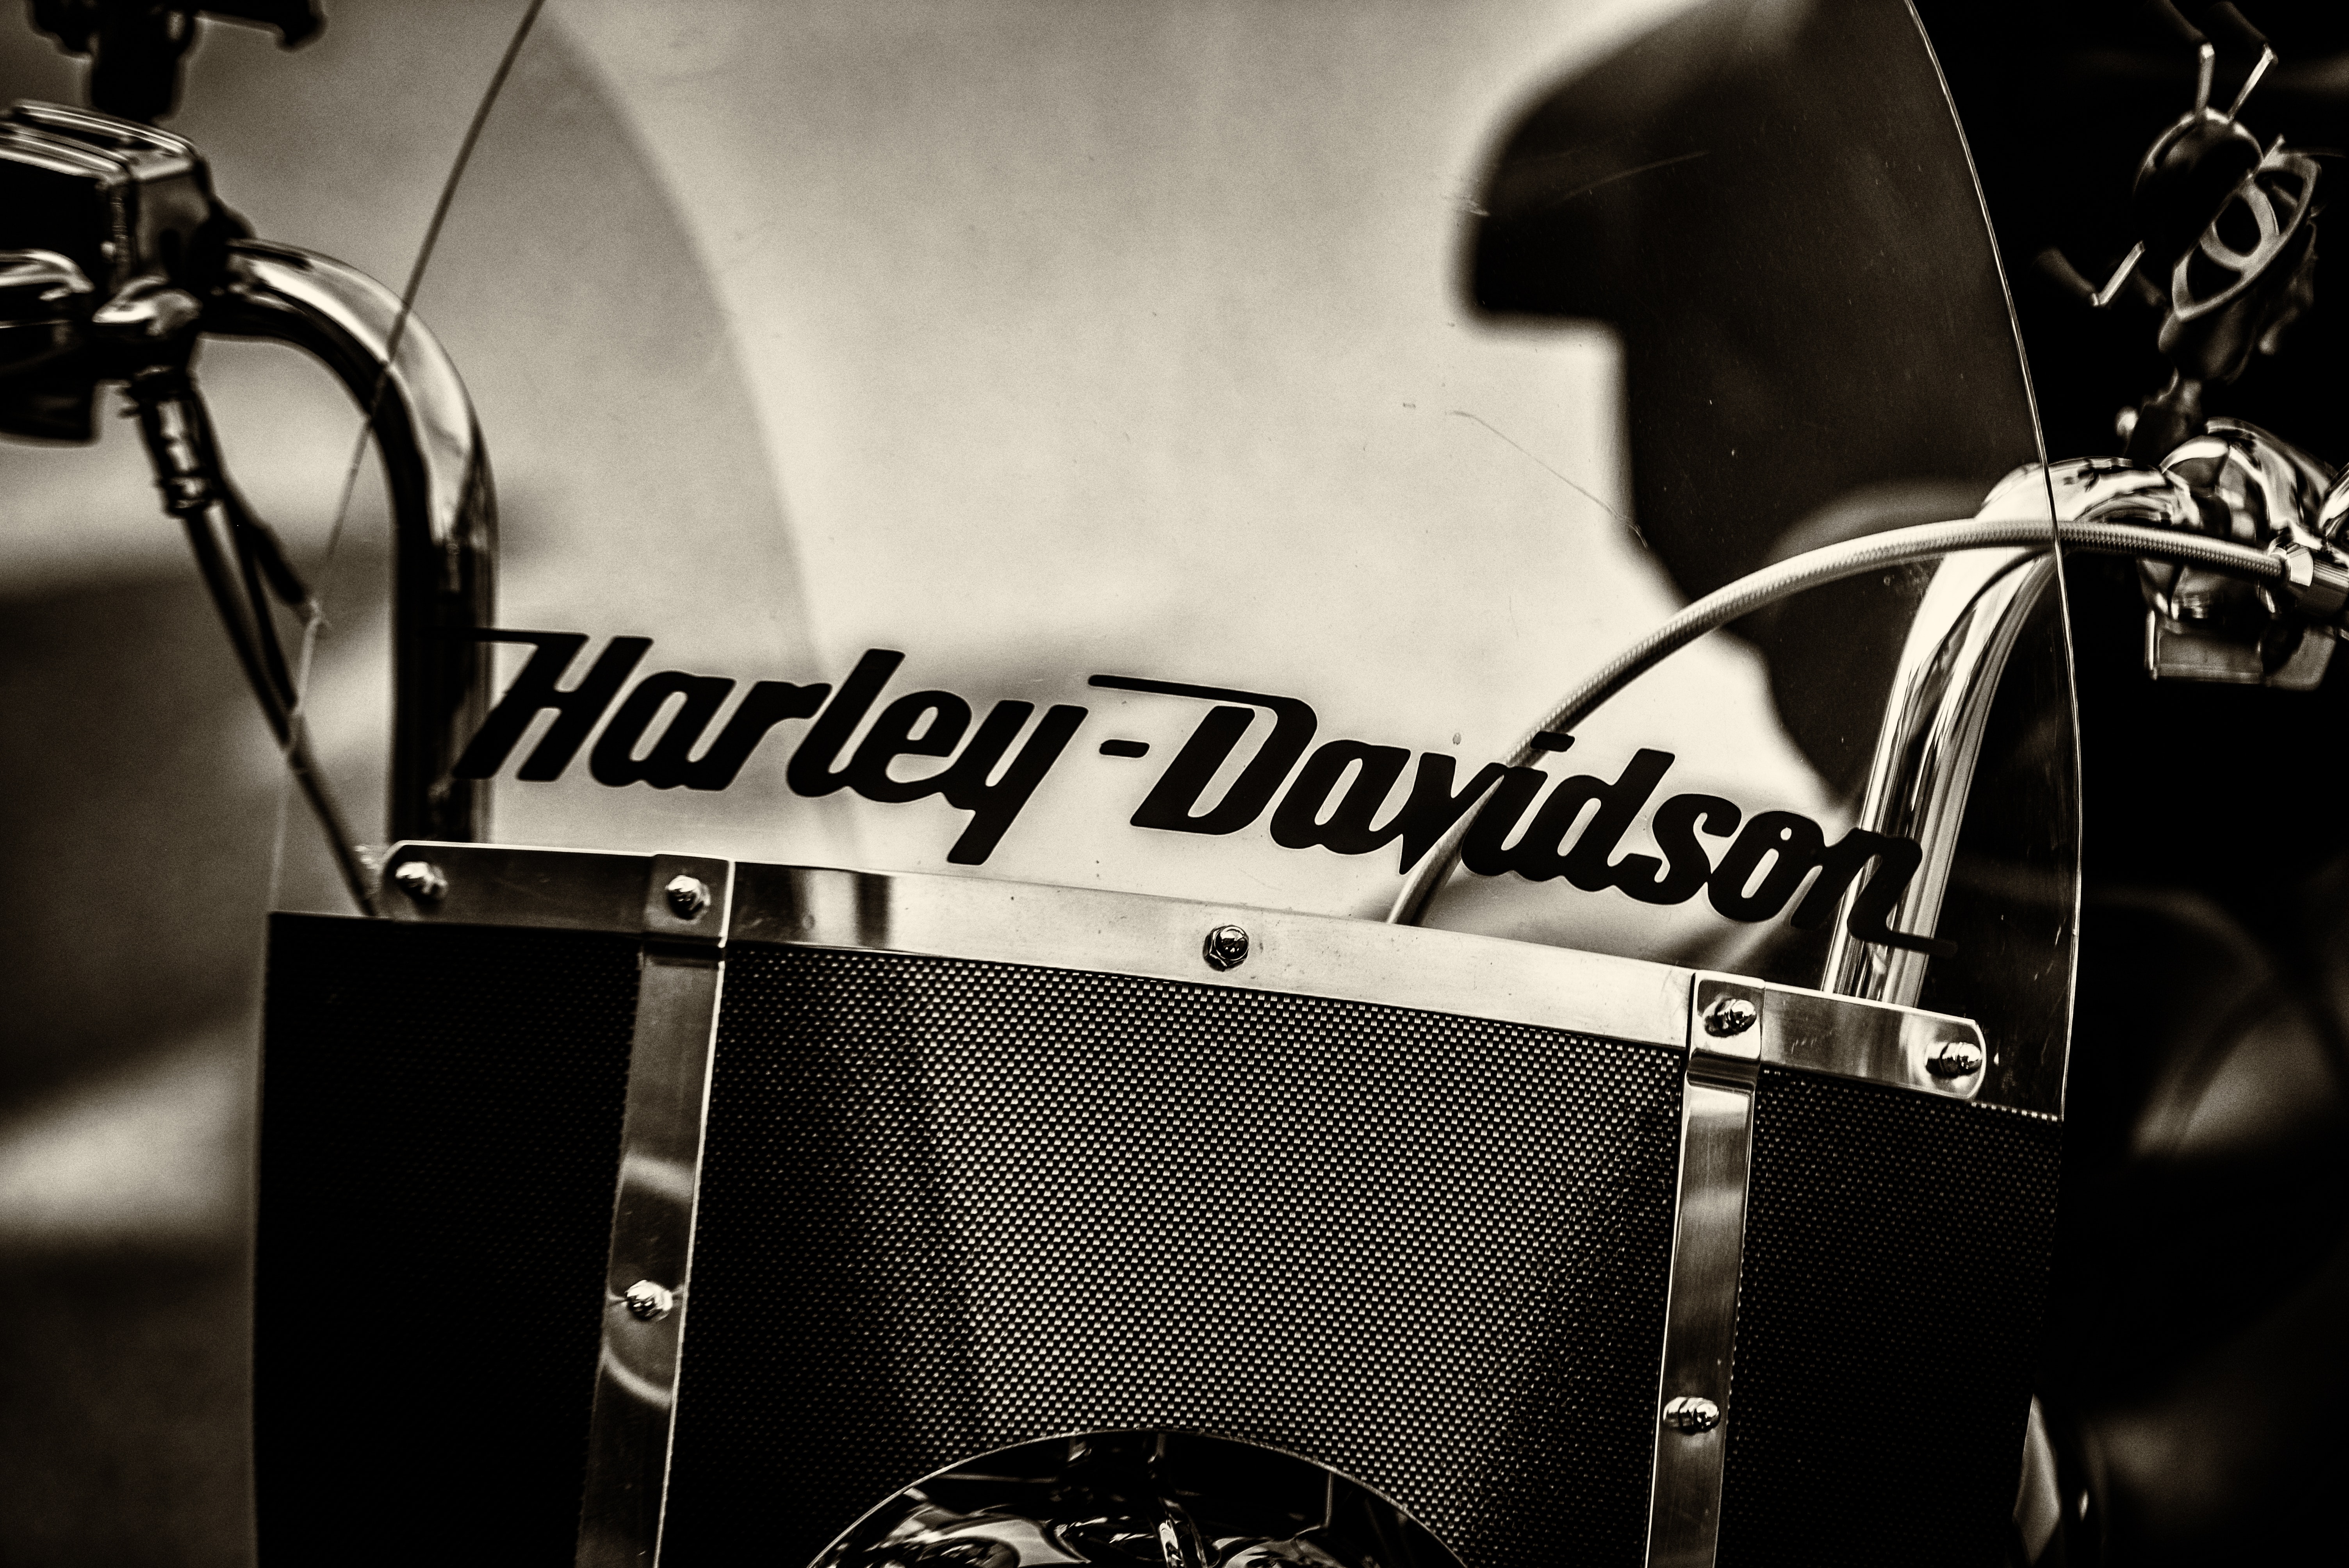
drum, font, black and white, drums, bass drum, photography, monochrome, monochrome photography, vehicle, drumhead, style, musical instrument, car, snare drum, metal